Charente-Maritime

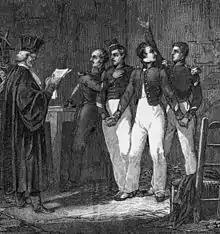

The Reformation gained traction in Aunis and Saintonge after Martin Luther’s 1517 "95 Theses", fueled by clerical abuses and trade with Protestant Northern Europe. John Calvin briefly preached in Saintonge in 1534 as Charles d’Espeville. Coastal areas like Marennes and Oléron became Reformed strongholds. Repression began in 1548, with public penance in La Rochelle and executions in 1552. Protestant churches emerged, including La Rochelle (1557) and Saint-Jean-d’Angély (1558), though leaders like Philibert Hamelin faced execution. Tensions escalated with the 1562 Massacre of Vassy, igniting the Wars of Religion.